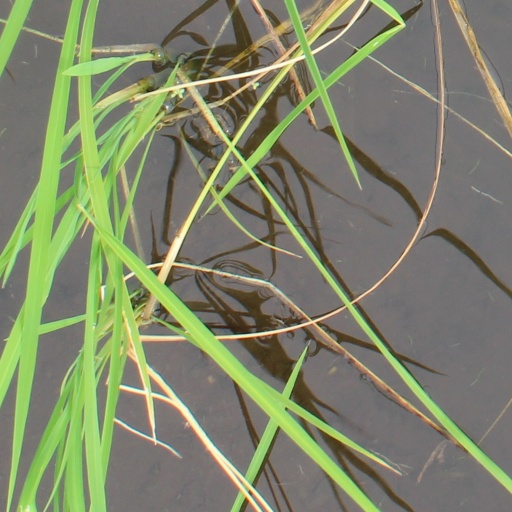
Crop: rice